Describe the emotion expressed in this image:  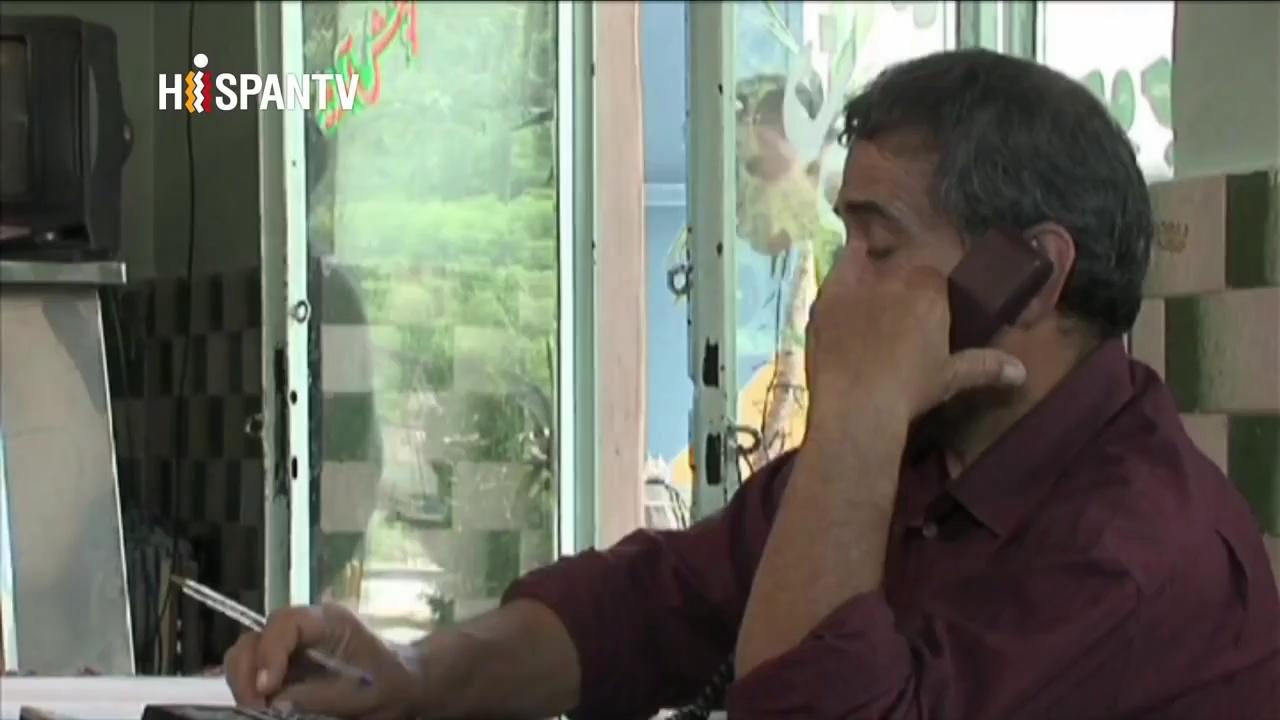
This person displays Suffering, valence and arousal with high intensity.